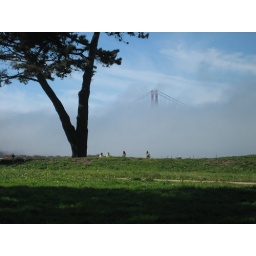
golden gate bridge in the fog!